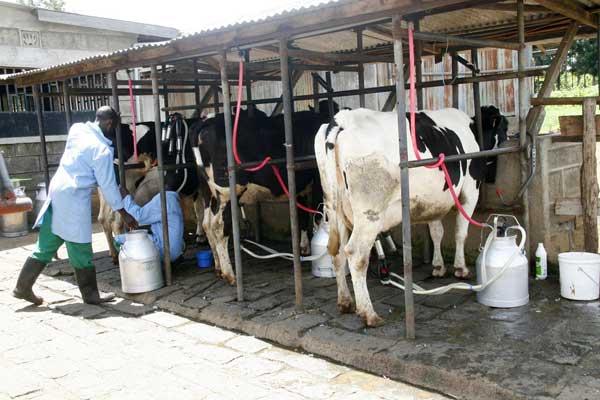
Wanaume wawili ambao wamevaa nguo za kazi wakiwa wao wanakama ng'ombe kuna ng'ombe tatu walio rangi nyeupe na nyeusi wote wakiwa wanakamwa na teknolojia ya kisasa.